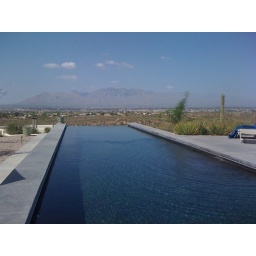
This modern pool had a swim up bar and a vanishing edge. The Catalina mountains are in the distance.